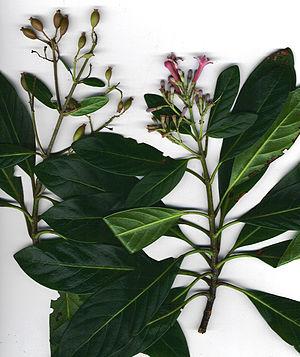
Le quinquina jaune ou quinquina calisaya est un arbre sempervirent de la famille des Rubiacées. Originaire du Pérou et de la Bolivie, il est réputé pour son écorce riche en quinine fournissant un remède efficace contre la paludisme.